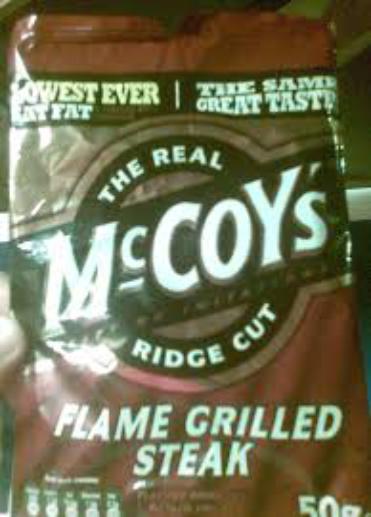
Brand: McCoys Crisps
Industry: Food